Bateren Edict

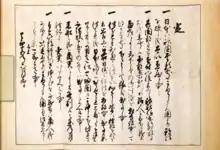
Hideyoshi's Bateren Edict

The Bateren Edict (Bateren Tsuihorei) was issued by Toyotomi Hideyoshi in Chikuzen Hakozaki (currently Higashi-ku, Fukuoka City, Fukuoka Prefecture) on July 24, 1587, regarding Christian missionary activities and Nanban trade. "Bateren" is derived from the Portuguese word "padre", which means "father".